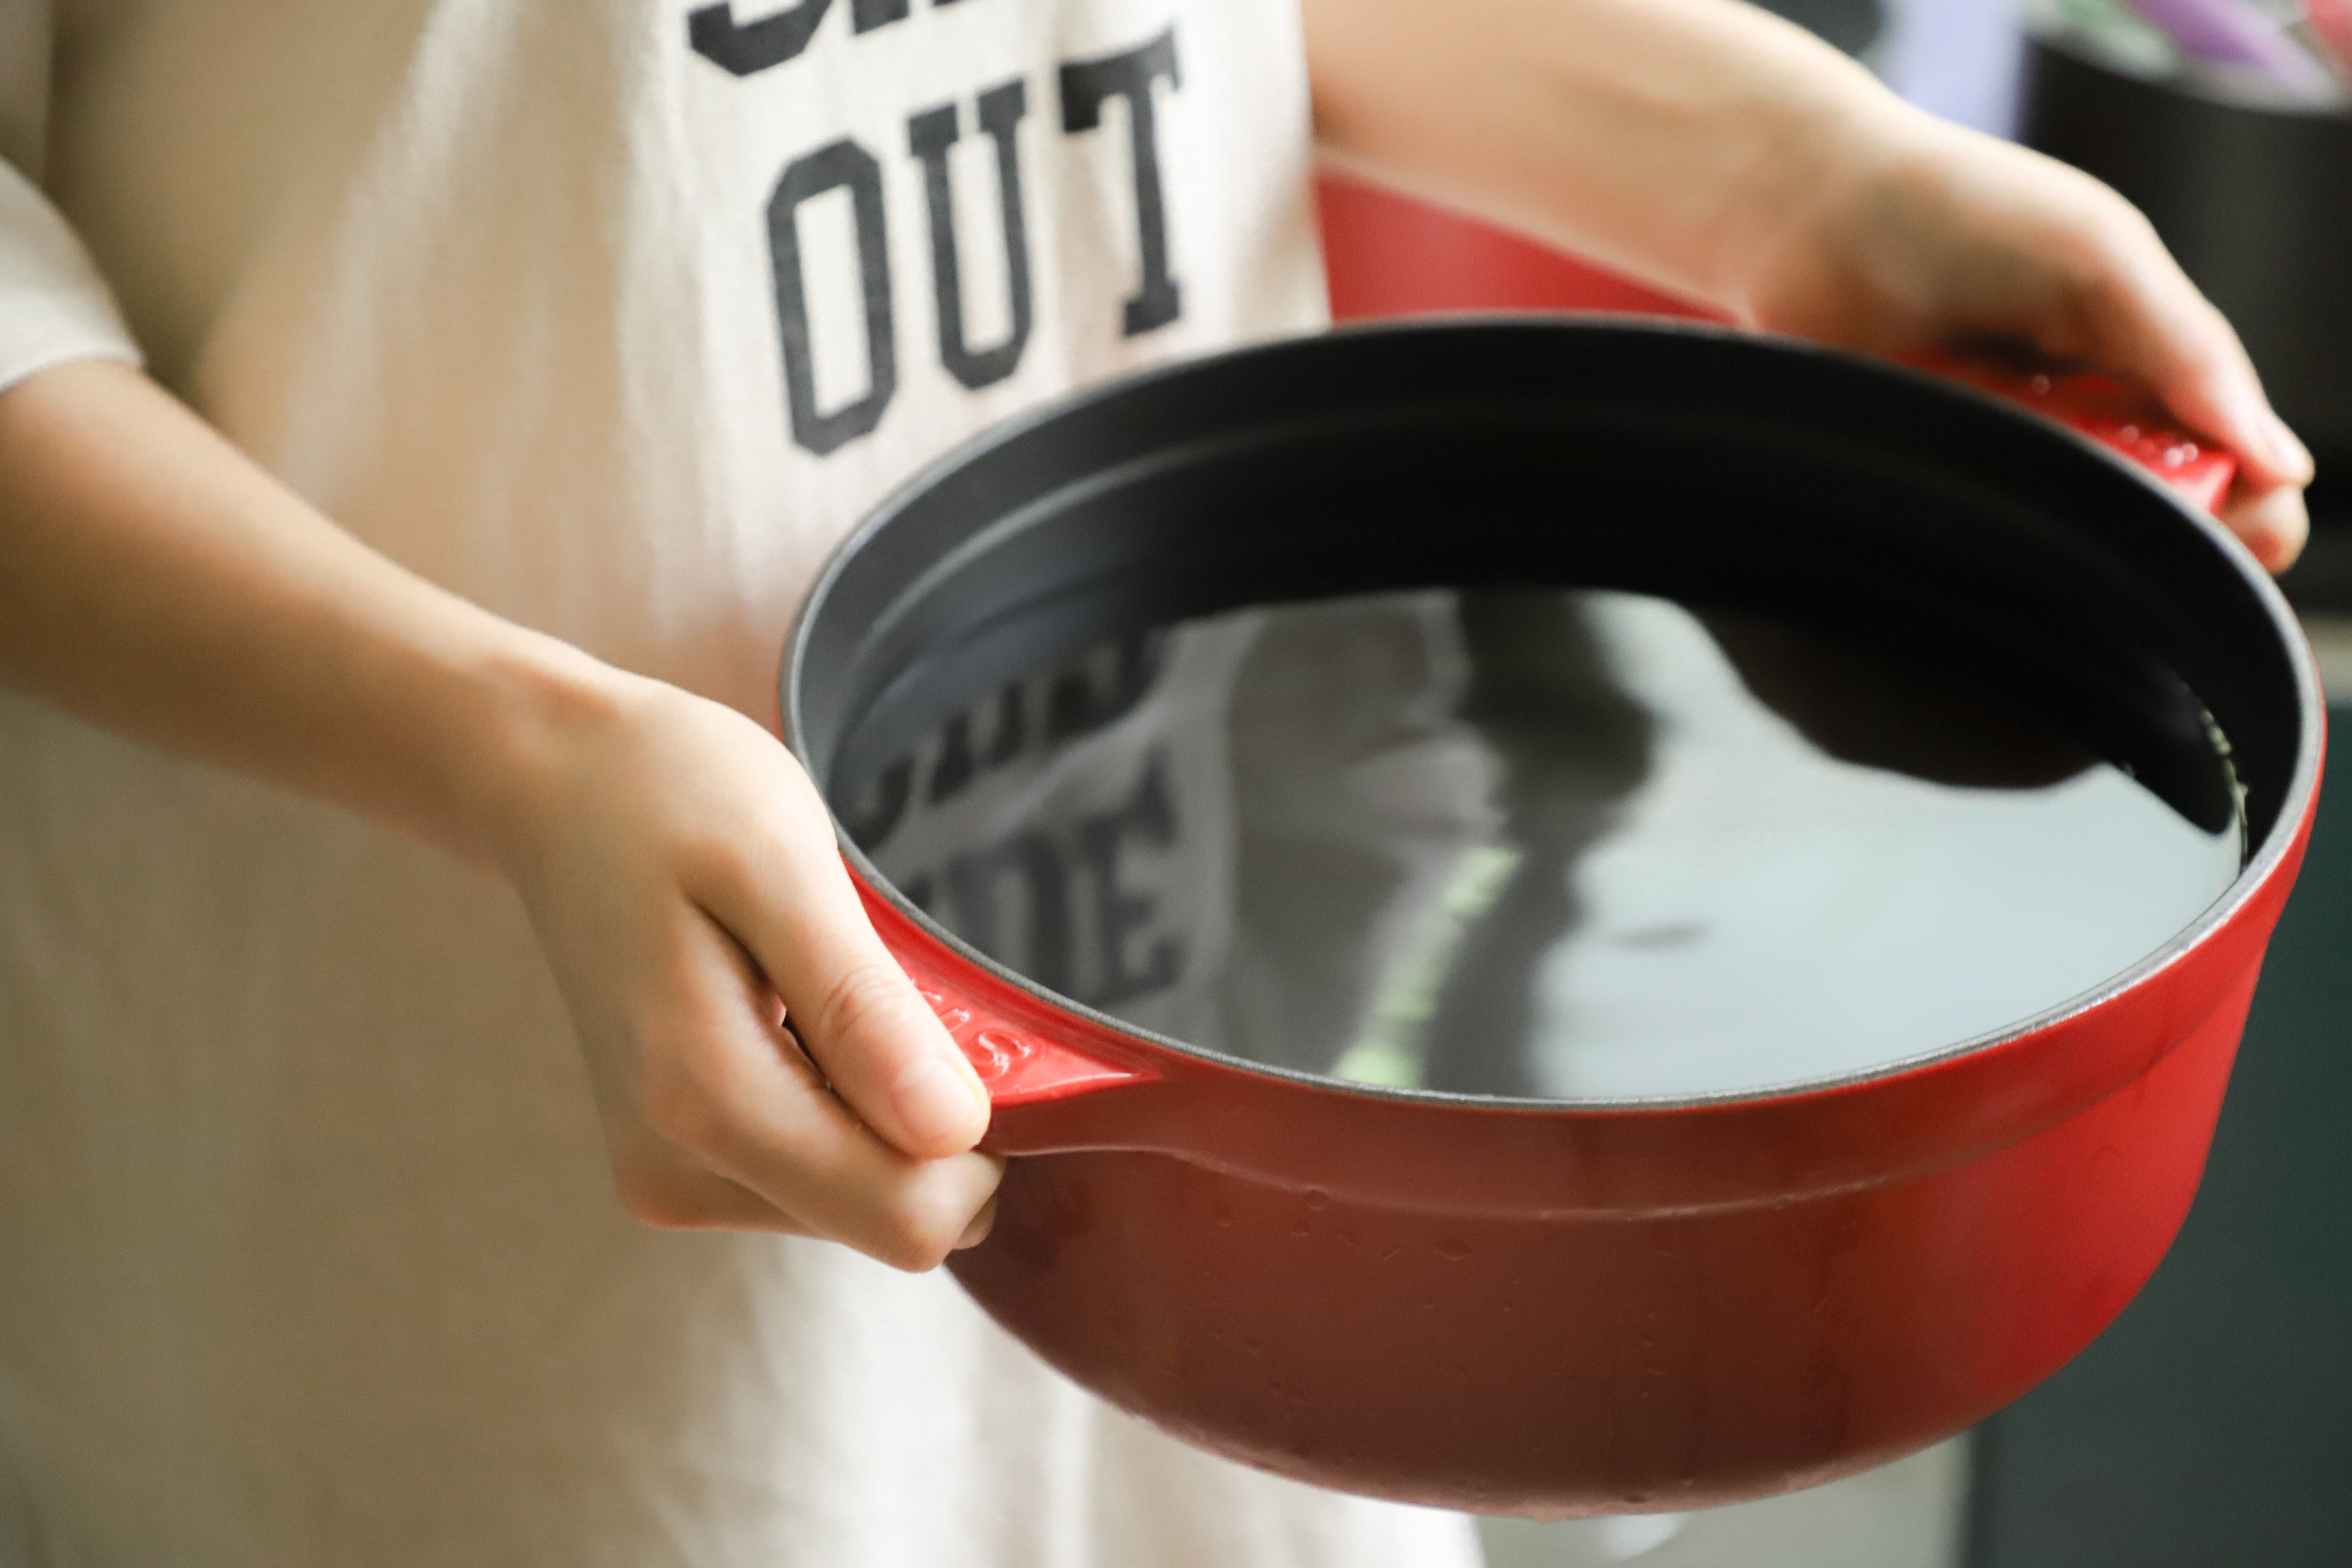
hand, bowl, food, cup